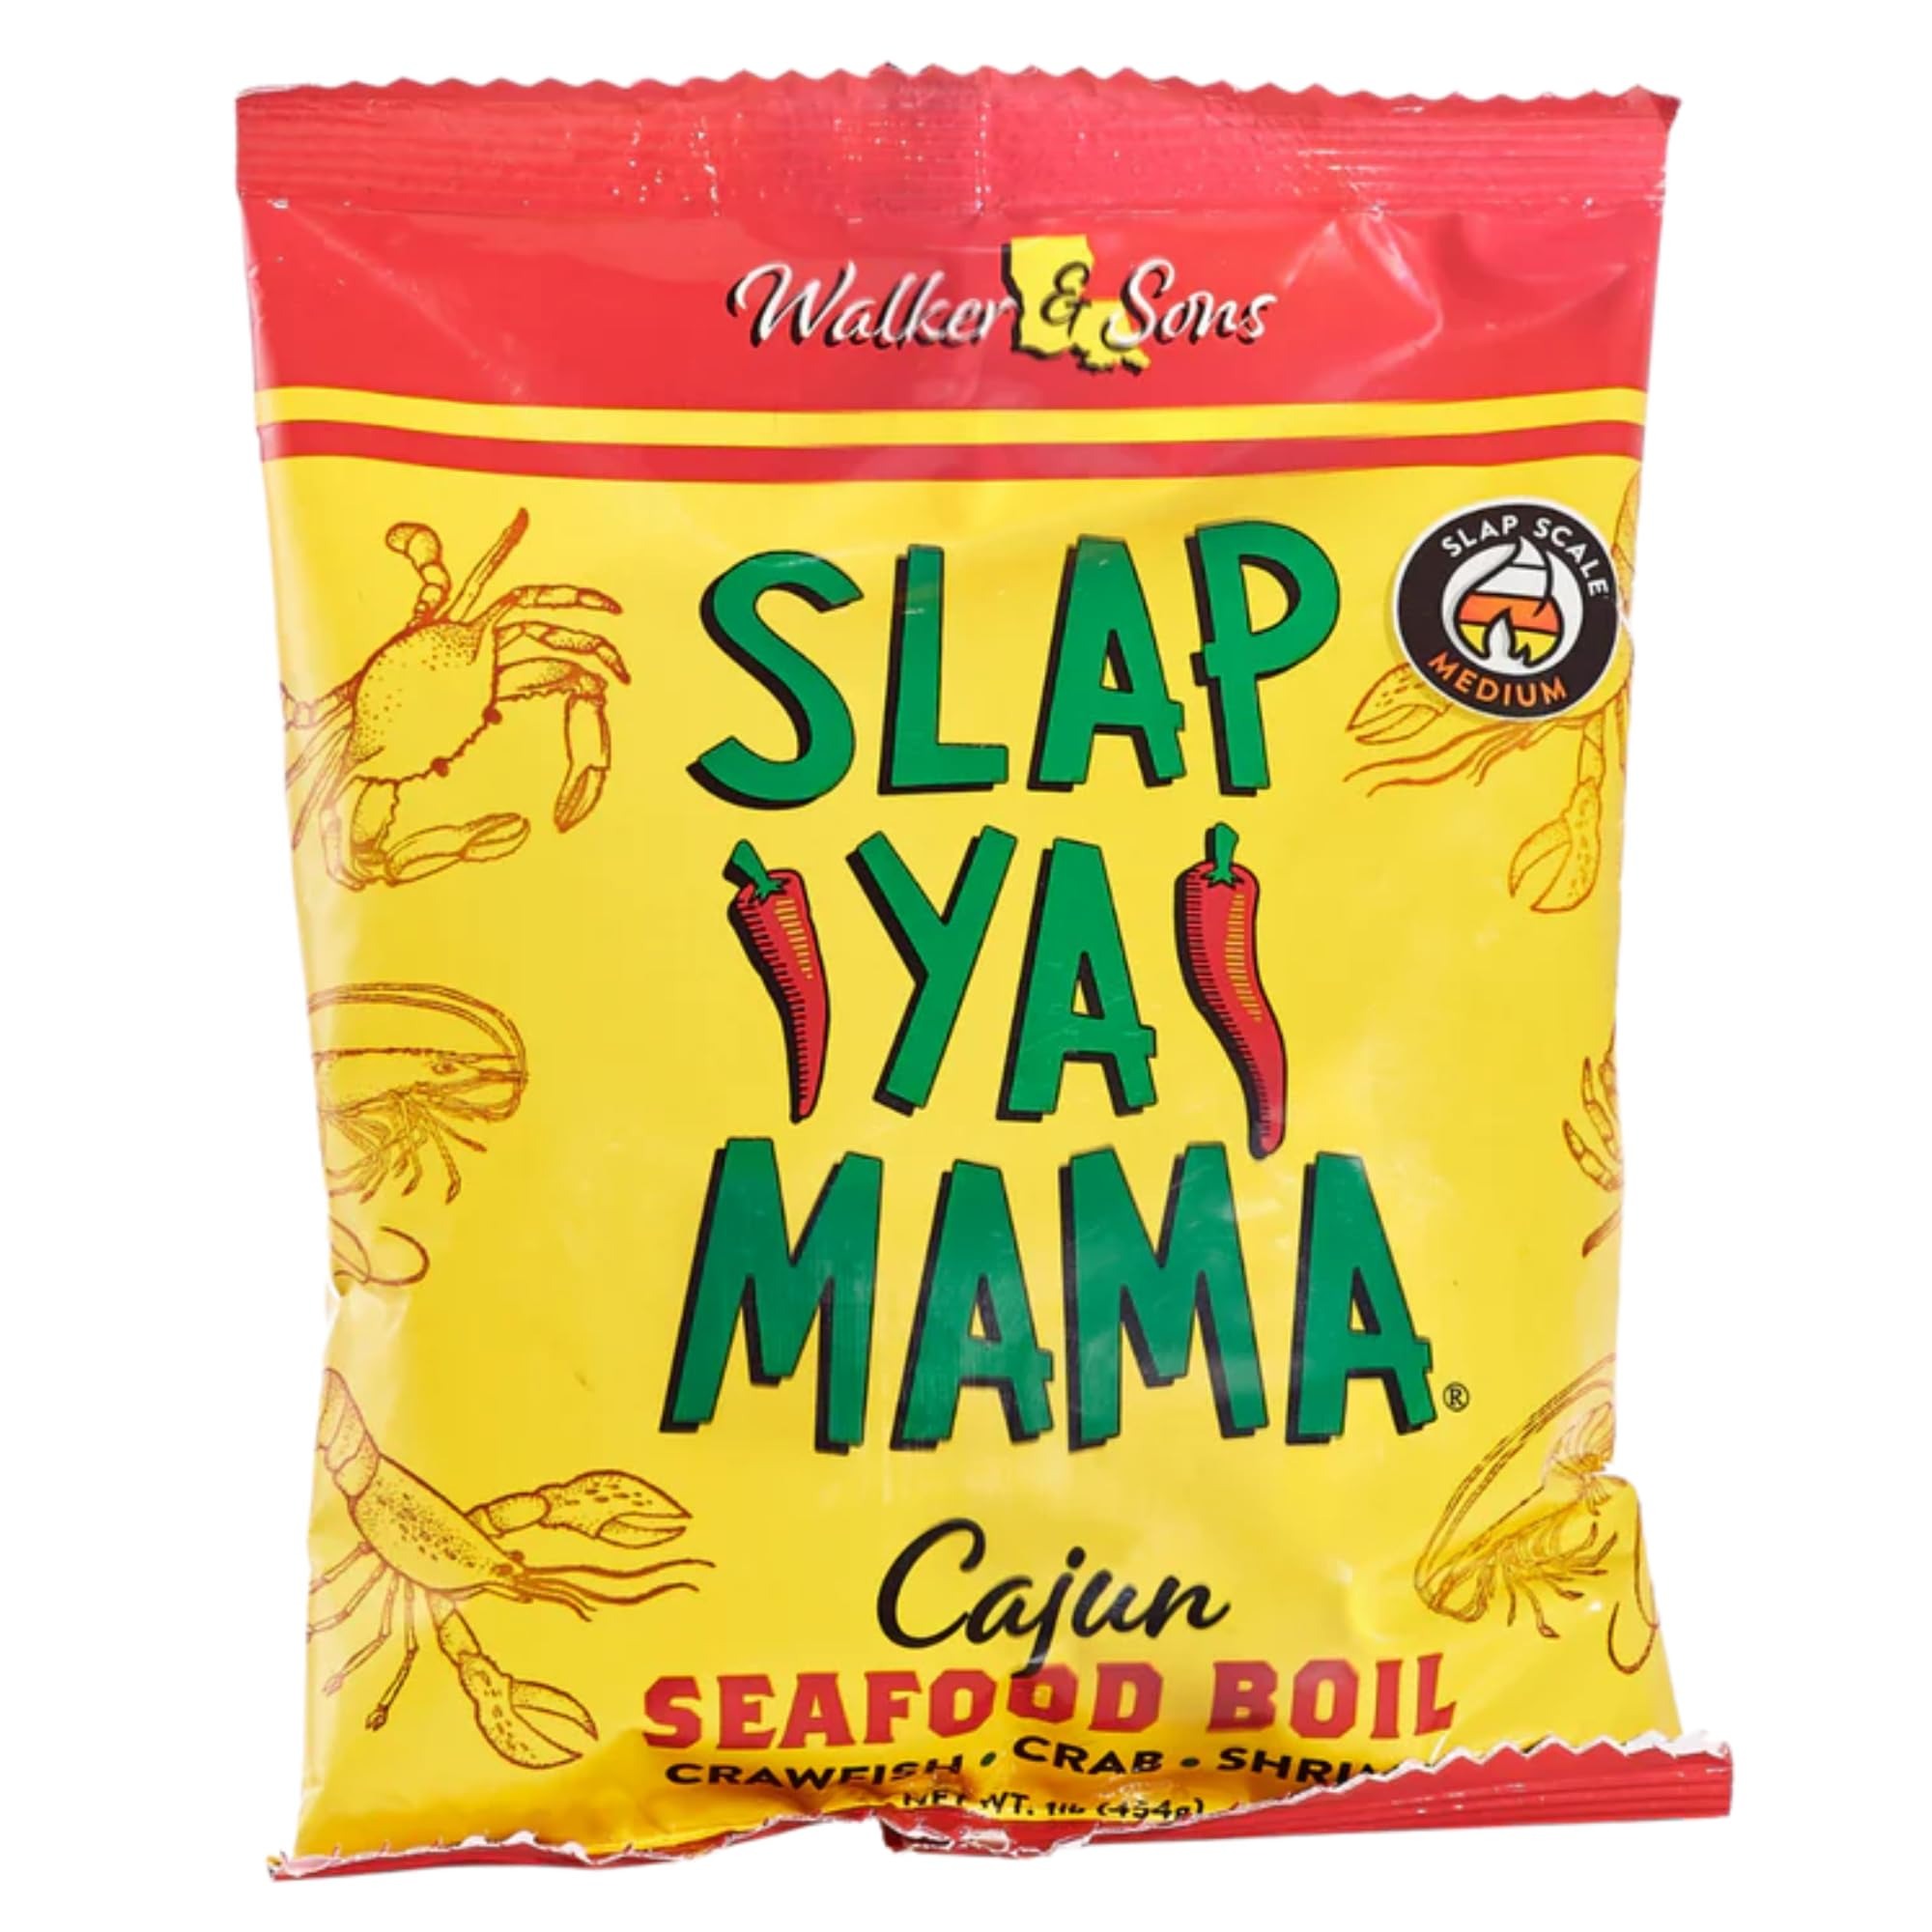
Item Name: Slap Ya Mama Cajun Seafood Boil - 1lb Bag of Spicy Cajun Seasoning for Shrimp, Crab, Crawfish, Potatoes, Corn - Authentic Louisiana Flavor - NO MSG, Kosher, Gluten Free
Bullet Point 1: AUTHENTIC CAJUN FLAVOR: Bring Louisiana’s bold taste to your table with this spicy blend of red pepper, garlic, and crab spice for an unforgettable seafood boil.
Bullet Point 2: VERSATILE BOIL SEASONING: Perfect for shrimp, crab, crawfish, potatoes, corn, or even mushrooms—just toss in the pot for a zesty kick that elevates every bite.
Bullet Point 3: SPICY SOUTHERN BLEND: Combines salt, paprika, black pepper, and red pepper to deliver a fiery, savory punch that turns any boiled dish into a Cajun masterpiece.
Bullet Point 4: SIMPLE TO USE: This 1lb bag seasons 10-12 lbs of seafood or veggies with ease—pour it into boiling water and let the authentic flavors soak into your meal.
Bullet Point 5: FAMILY-OWNED LEGACY: Crafted by Slap Ya Mama since 1956, this seasoning carries the heart of Ville Platte, Louisiana, trusted by cooks for generations.
Bullet Point 6: NO-FUSS PREP: Skip the measuring and mixing—this all-in-one blend saves time while ensuring your seafood boil bursts with consistent, mouthwatering spice.
Value: 16.0
Unit: Ounce

Price: 9.7